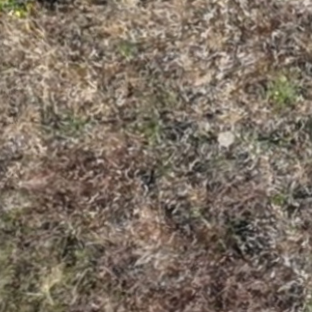
Month: july